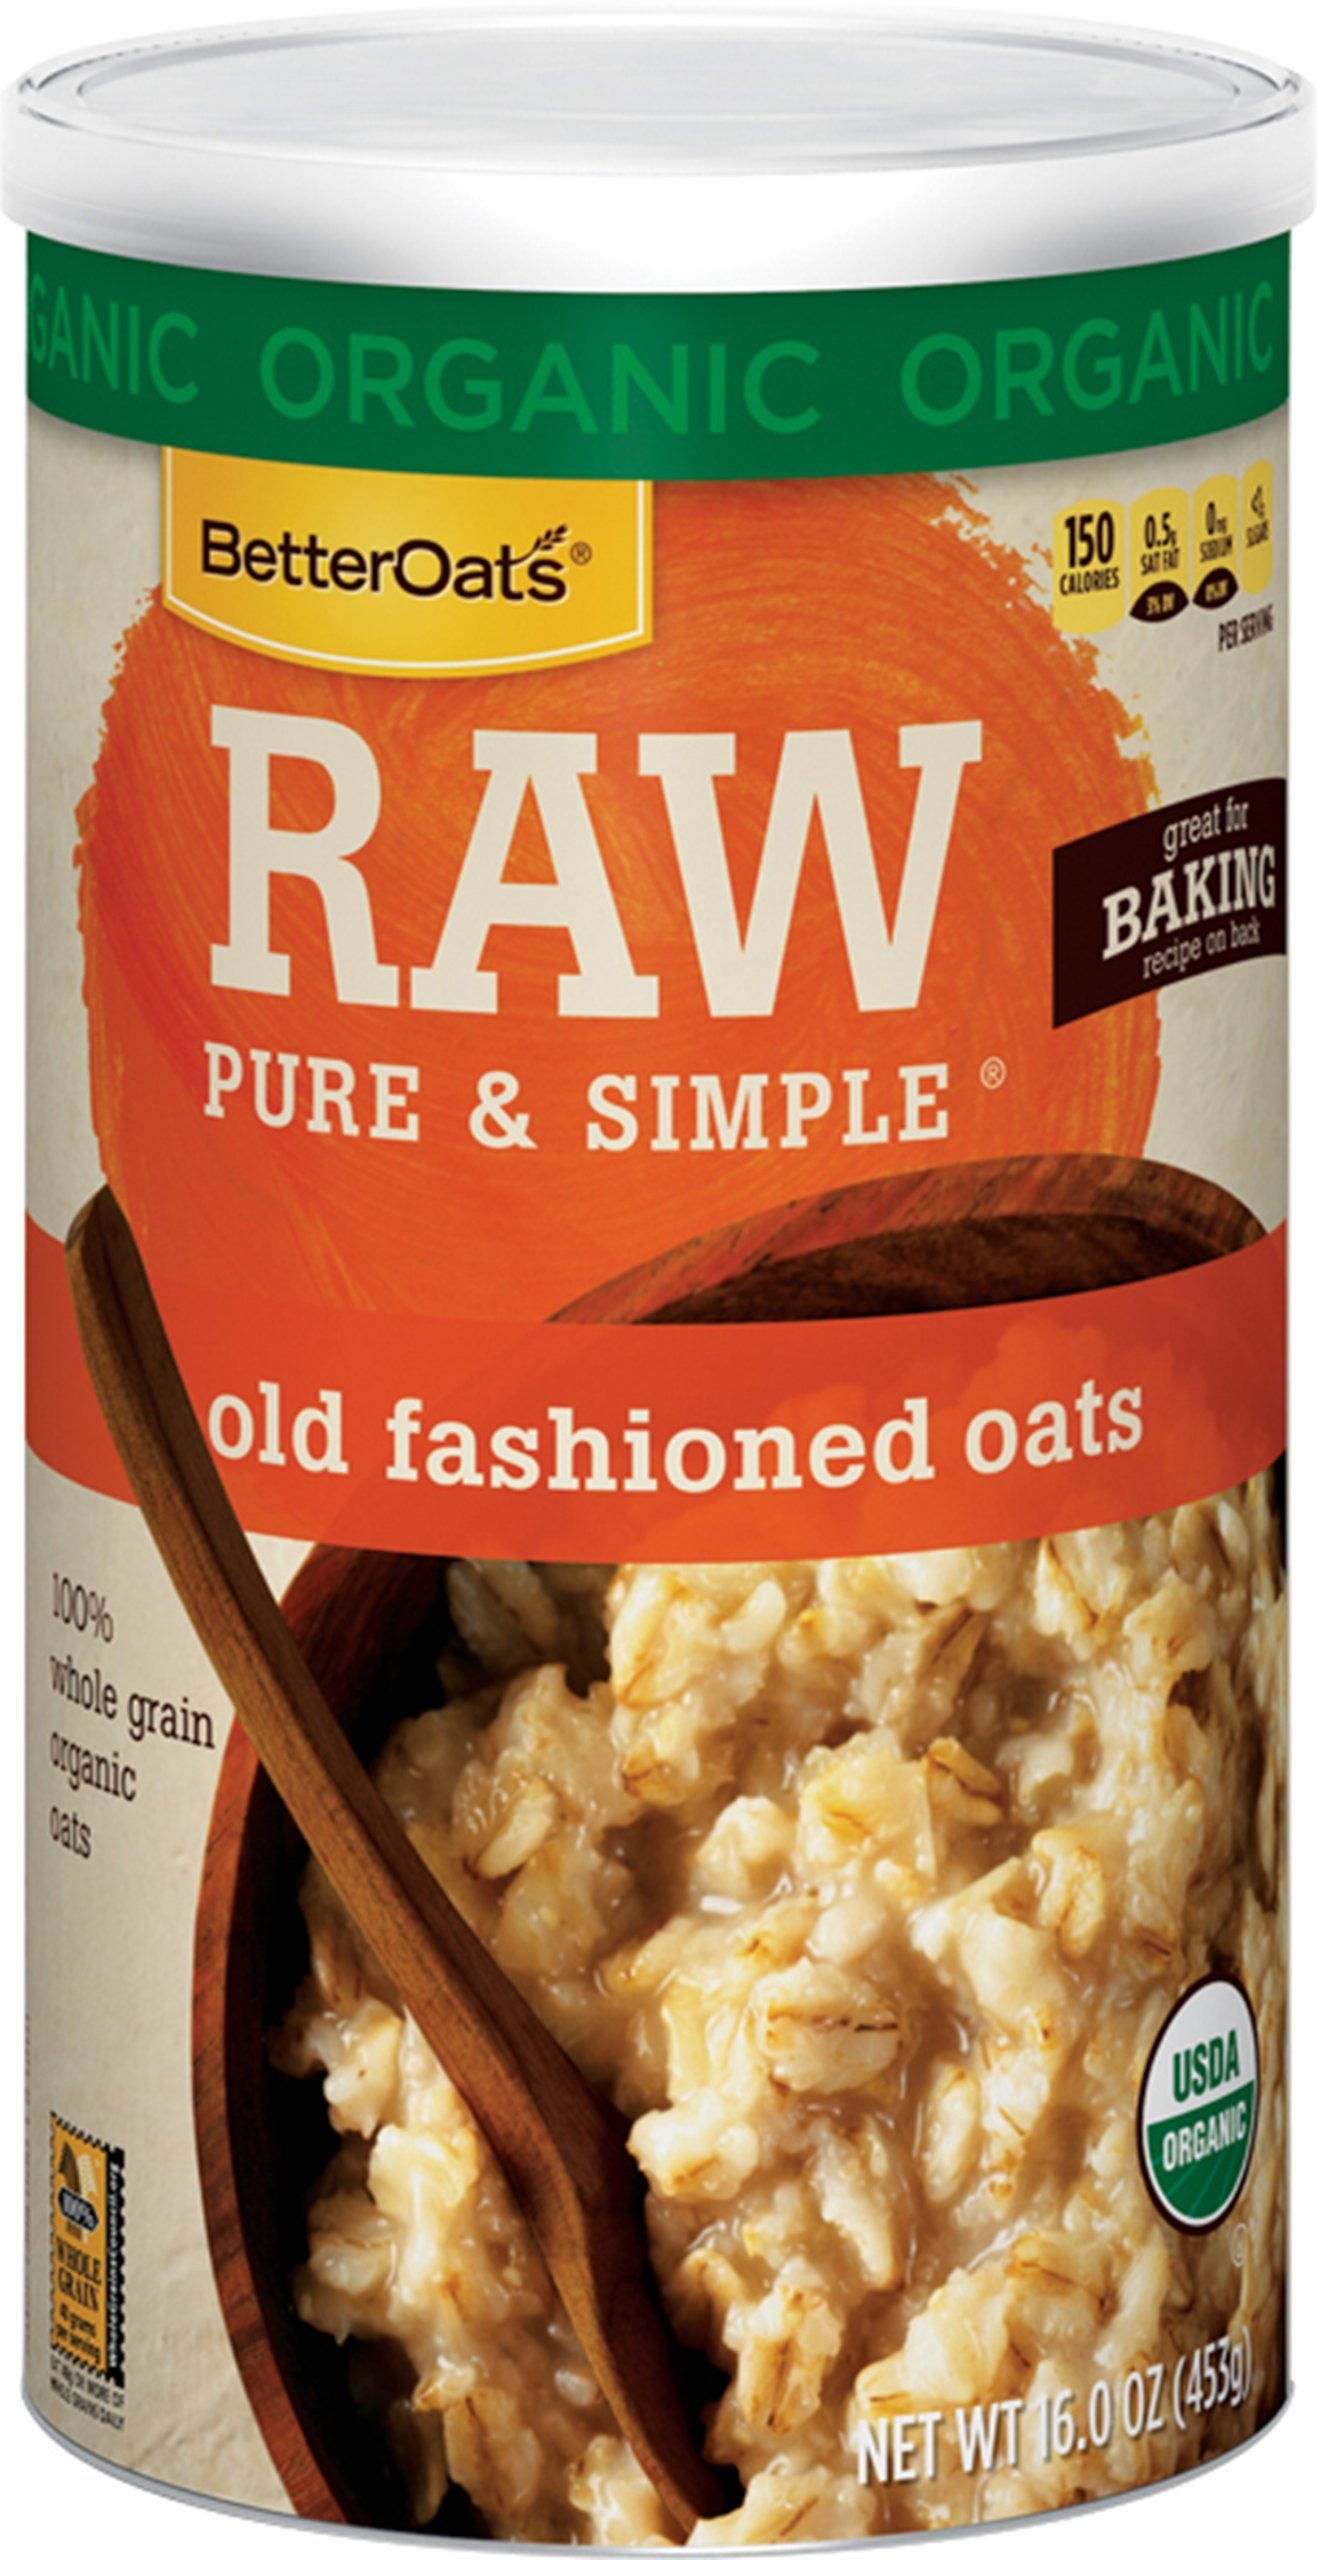
Item Name: Better Oats Raw Organic Old Fashioned Oats, 16 oz
Bullet Point: Old fashioned oatmeal made with organic whole grain rolled oats
Value: 12.0
Unit: Count

Price: 5.8